Leo Calland

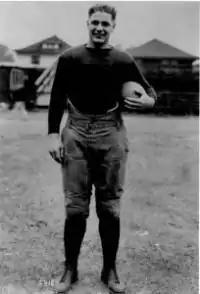
Calland, c. 1925

Leo Blakely Calland (February 24, 1901 – March 17, 1984) was an American college football and college basketball player and coach who later became a San Diego city parks administrator. He was the head football coach at Whittier College the University of Idaho and San Diego State College compiling a career college football head coaching record record of For two seasons, Calland was also the head basketball coach at the University of Southern California (USC), his alma mater, tallying a mark of from 1927 to 1929.